Drum (container)

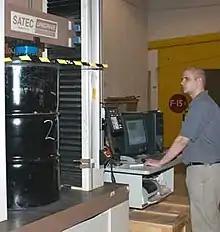
Compression test for steel drum

A wide variety of constructions and sizes are available. When the intended use is for shipment of dangerous goods (hazardous materials), strict regulatory requirements are applicable. Coordinated by the UN, countries and regional authorities require drum construction and the demonstrated performance of severe testing. The Industrial Steel Drum Institute has also provided guidance for conducting the tests. Drums have embossed symbols to identify certification for shipment of certain types of products.